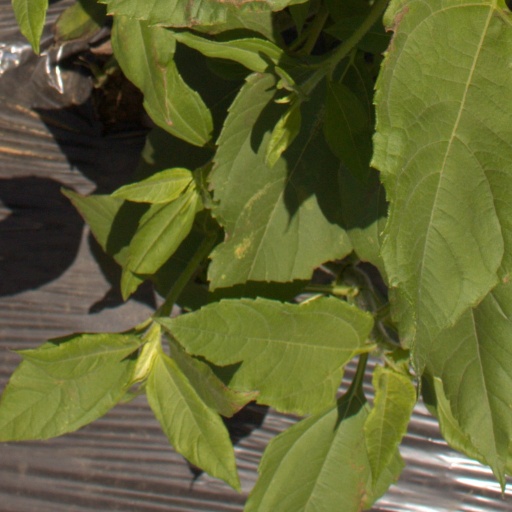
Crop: Jerusalem artichoke